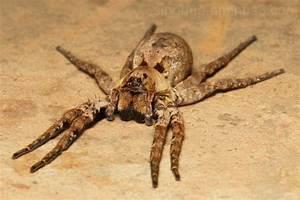
spider